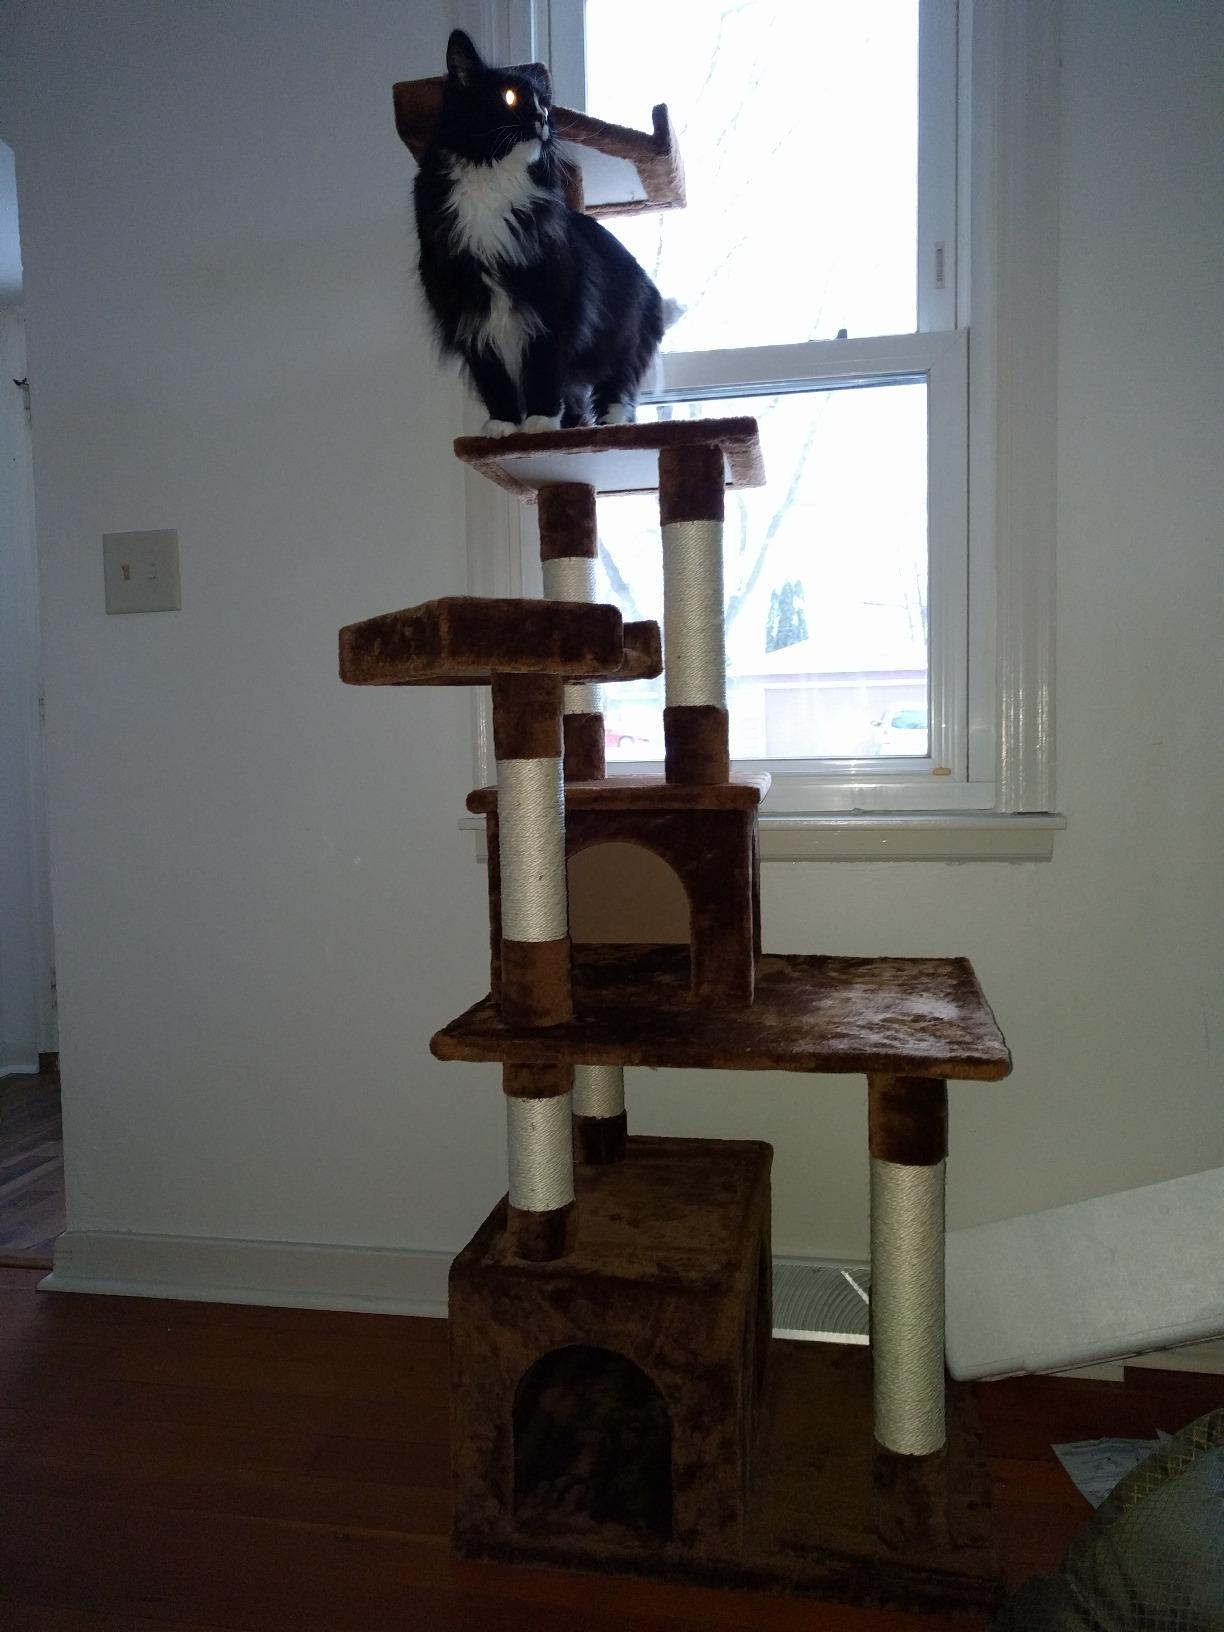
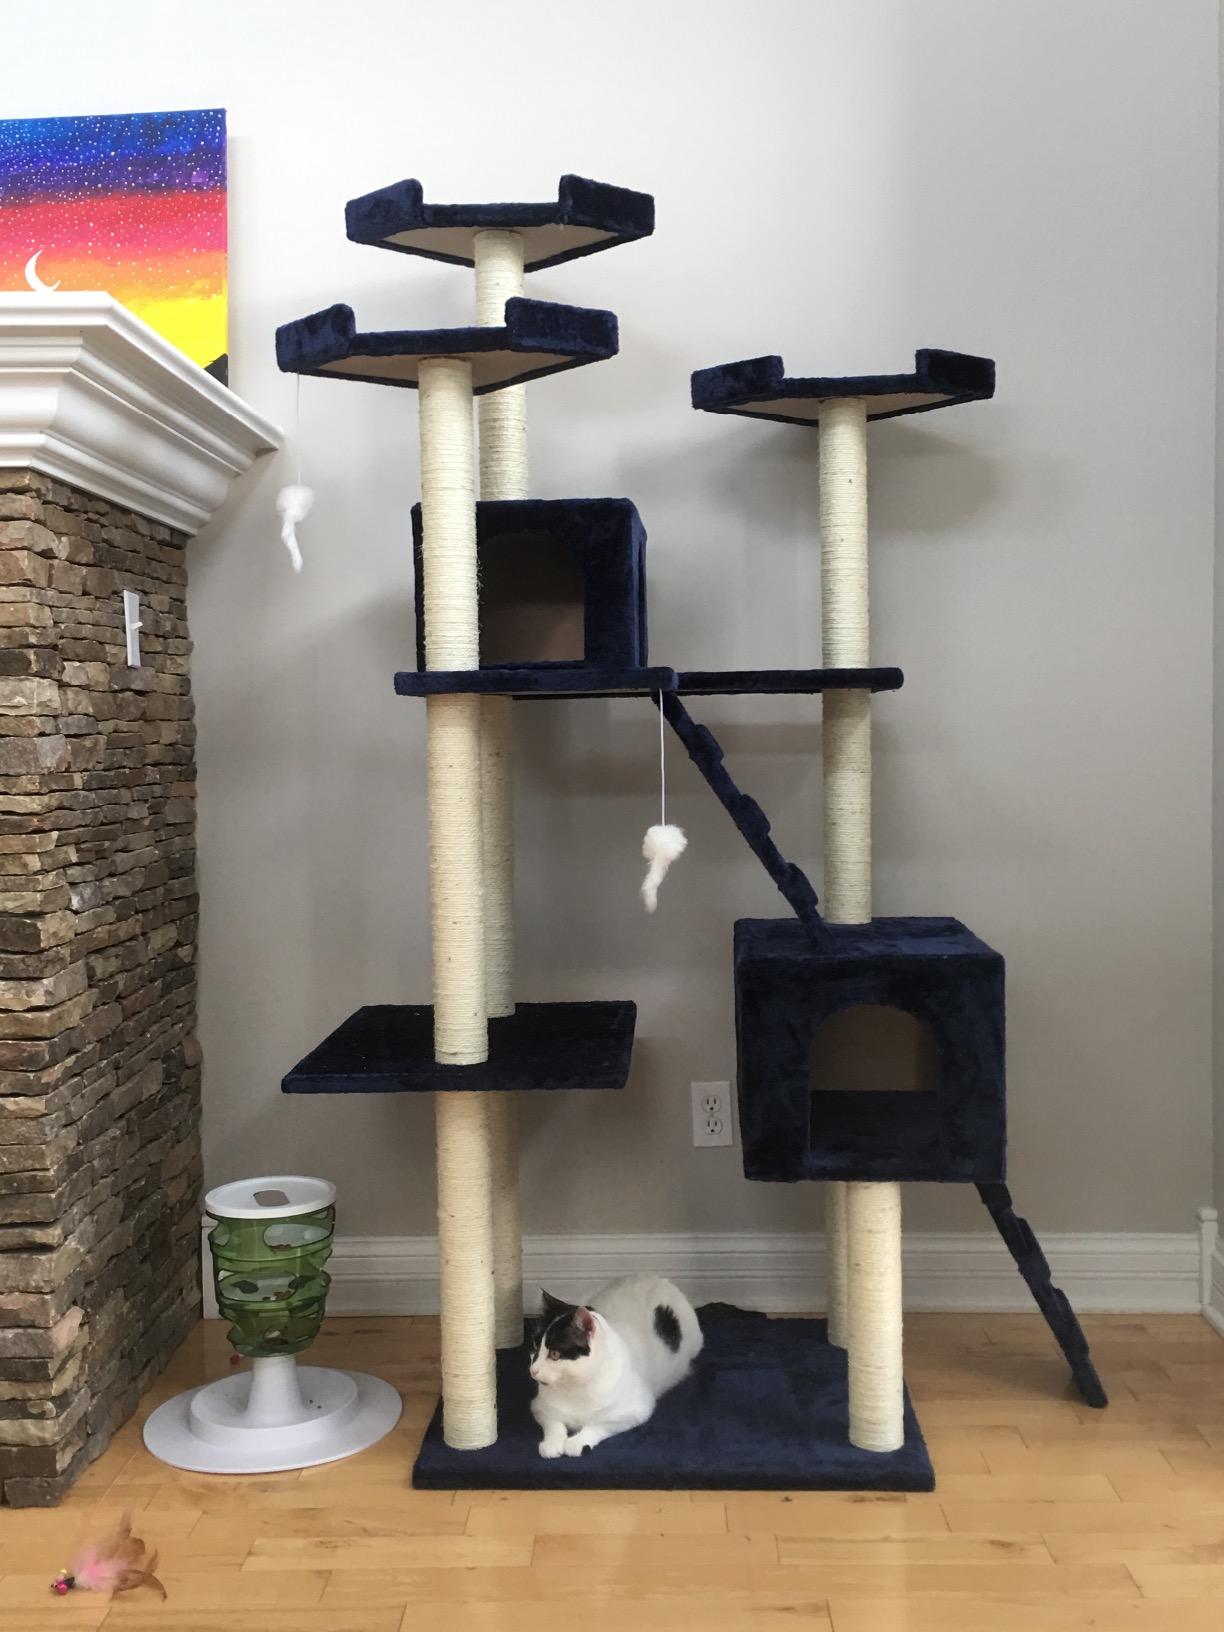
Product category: items_cat tree
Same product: no